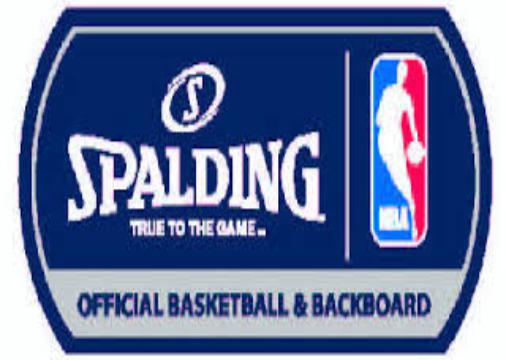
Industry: Sports